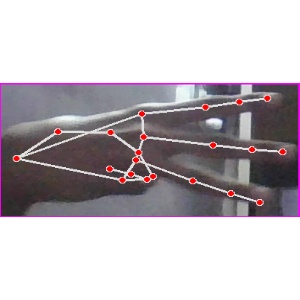
अक्षर: भ